Geoff Willis

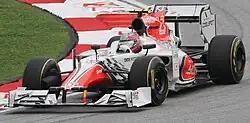
Willis work on the Hispania F111 was lauded but he left mid-way through the season

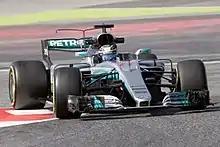
Willis was Technology Director for the Mercedes AMG F1 W08 EQ Power+ which won both World Championships

In 1990, Willis moved into Formula One and joined the Leyton House team where he met, and worked alongside, Adrian Newey and it was through this association that he joined Williams, after Newey was recruited by the British team. Willis worked extensively on computational fluid dynamics at Williams, a new concept of aerodynamics and engineering in Formula One at the time. When Newey moved to rival McLaren in 1997, Willis was promoted, alongside Gavin Fisher, to become chief aerodynamicist beneath Patrick Head.